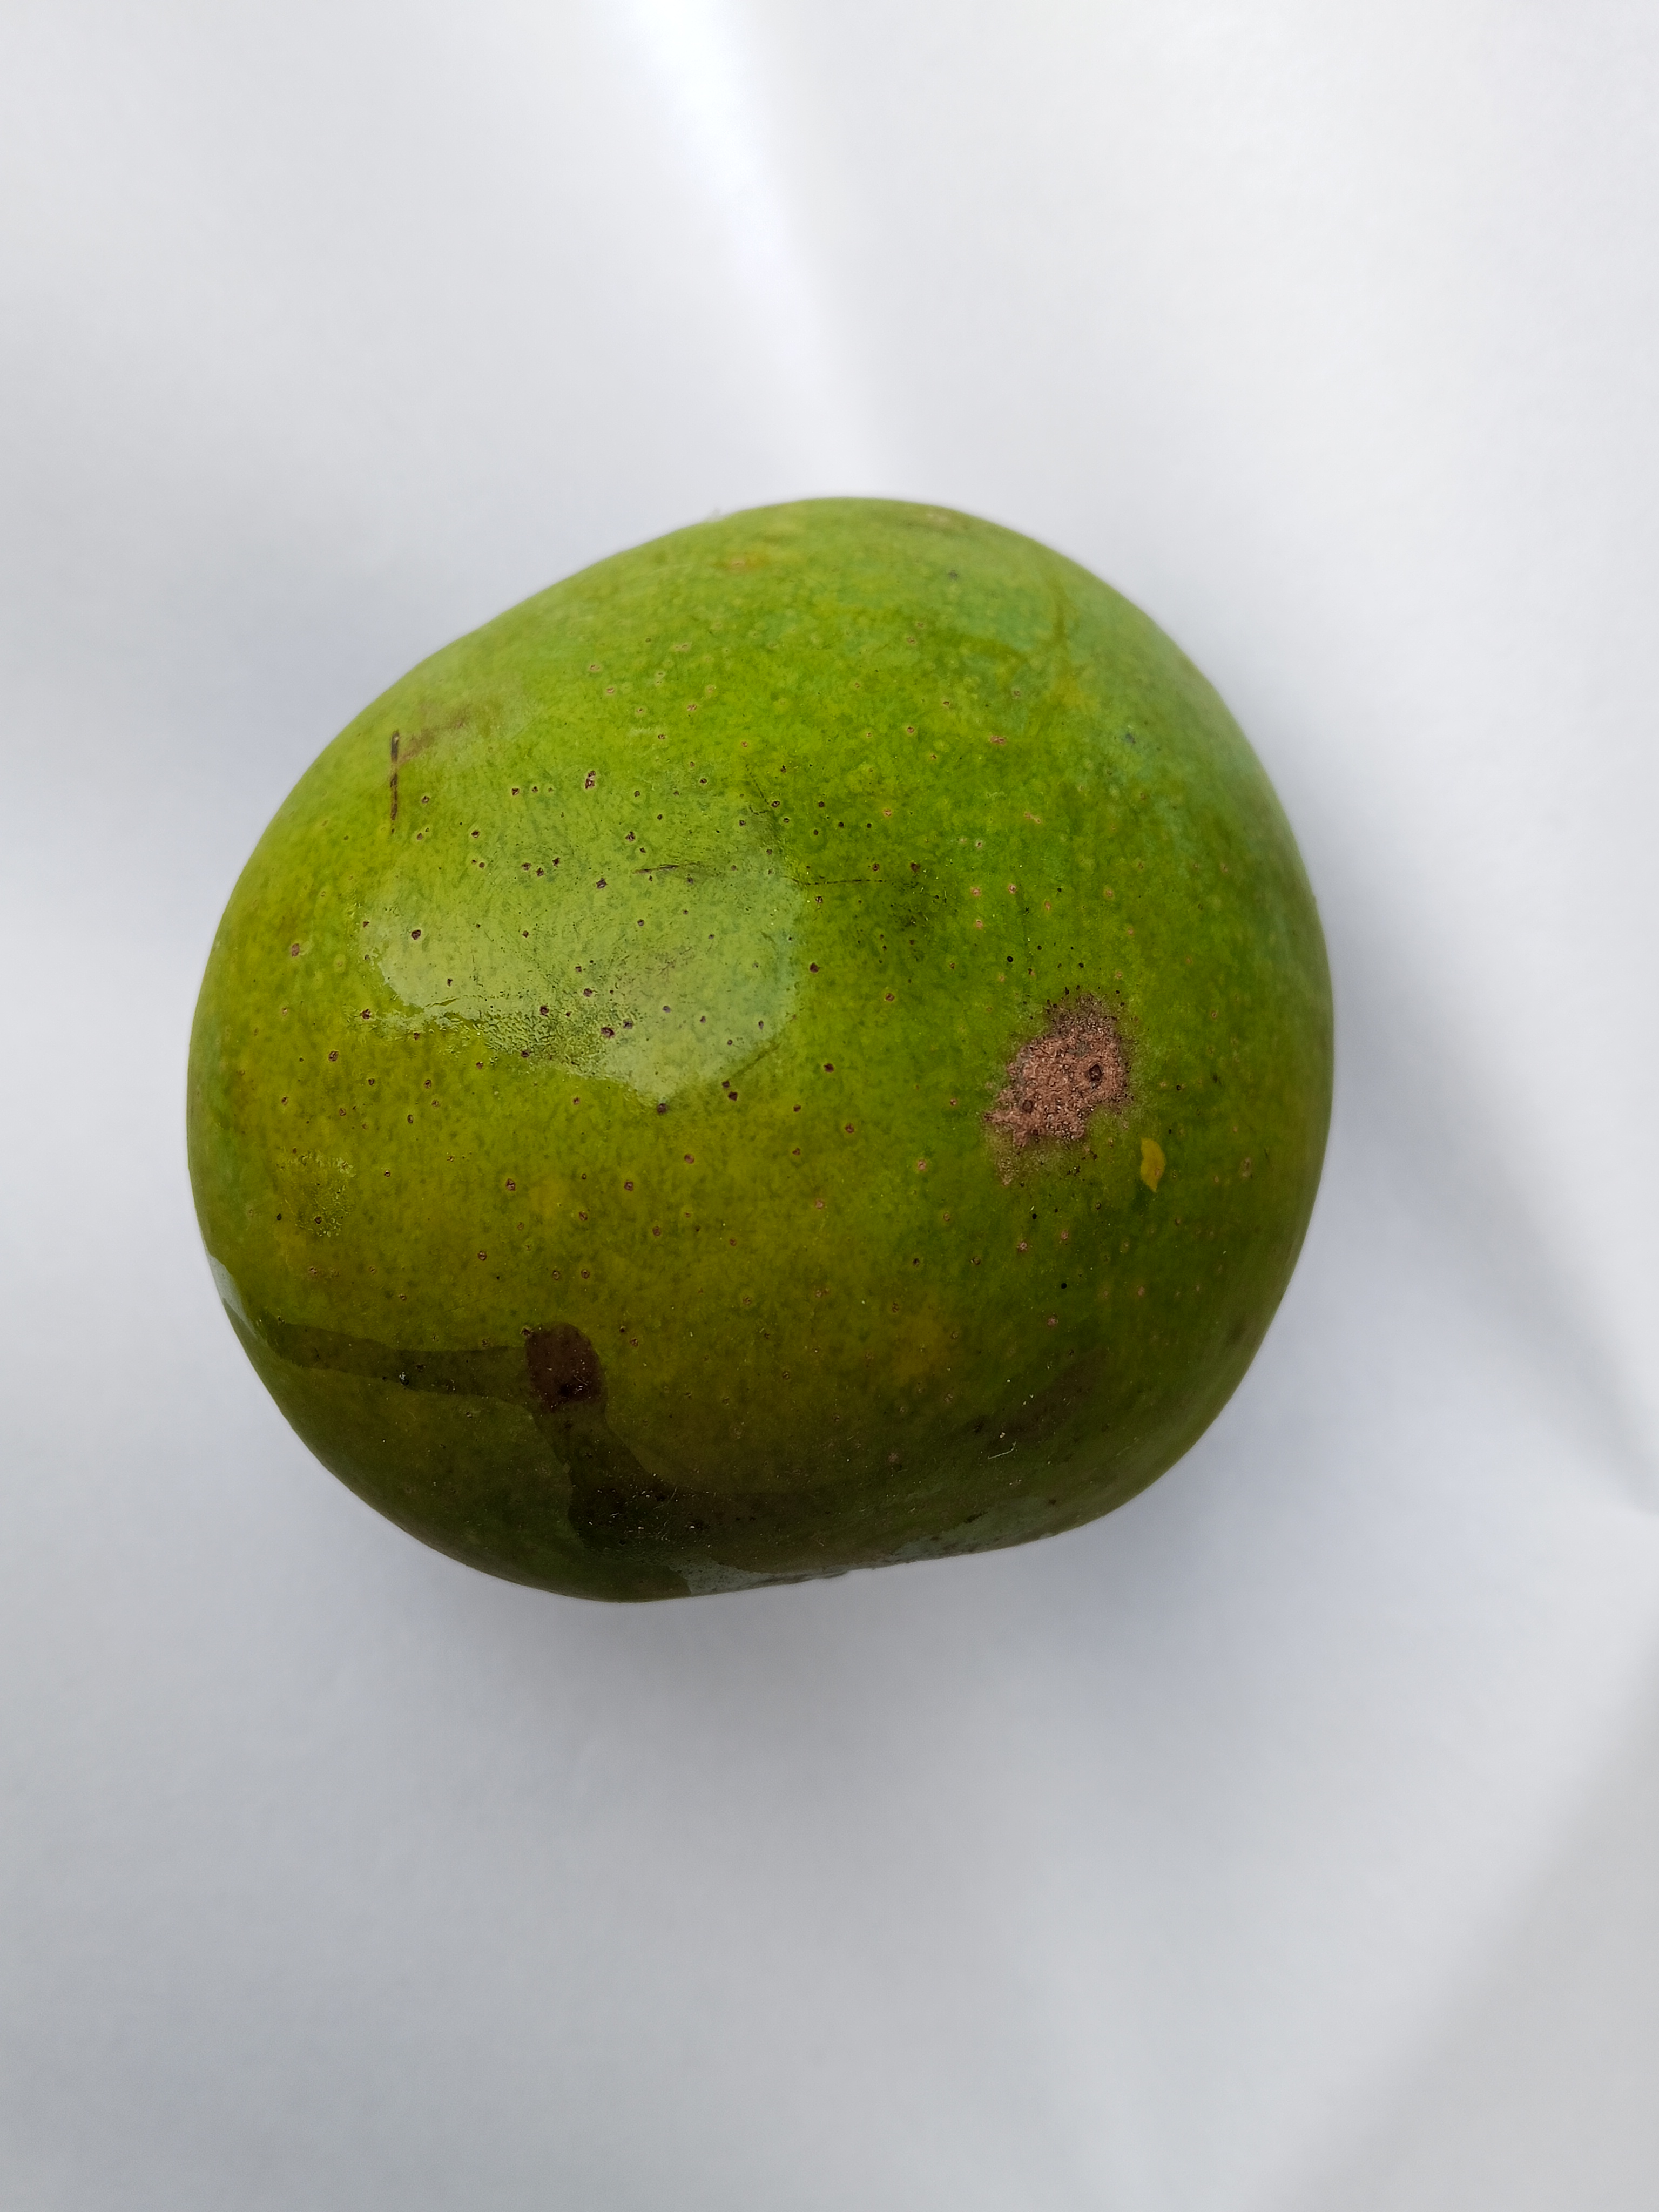
Mango variety: Himsagar